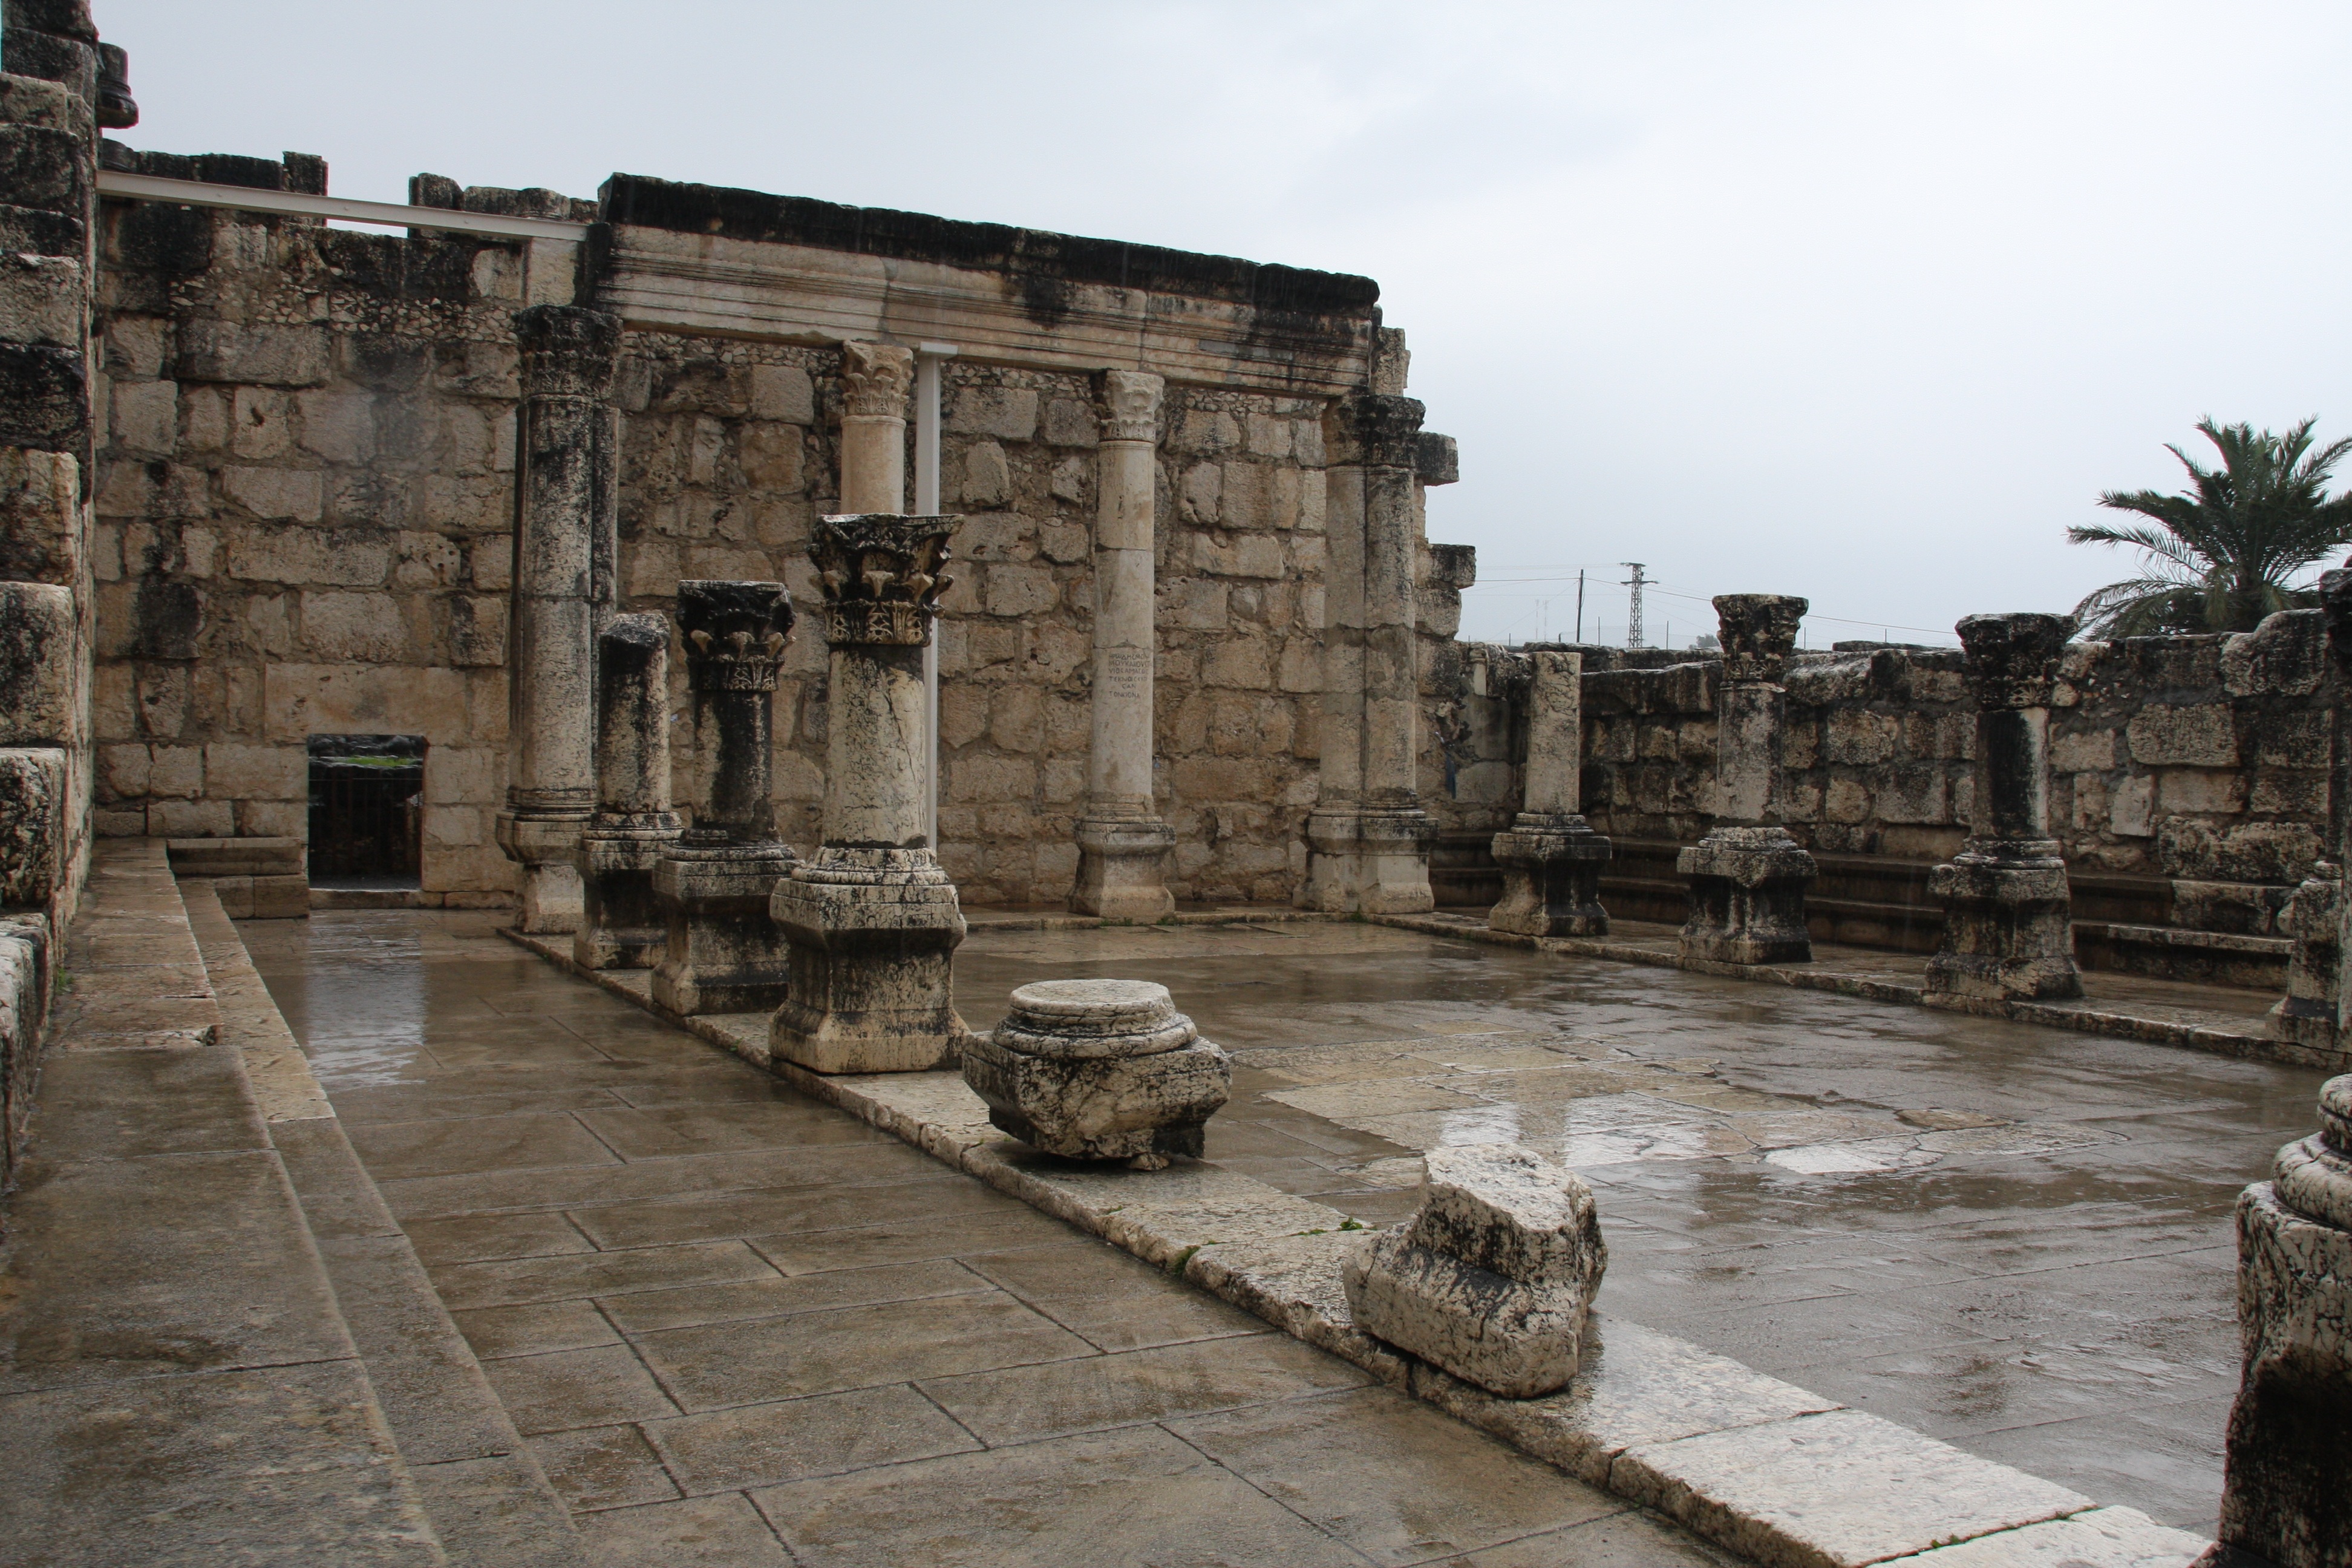
building, palace, monument, column, fortification, christian, place of worship, temple, ruins, history, ancient rome, archaeological site, roman temple, hindu temple, historic site, the bible, ancient history, ancient roman architecture, capernaum synagogue